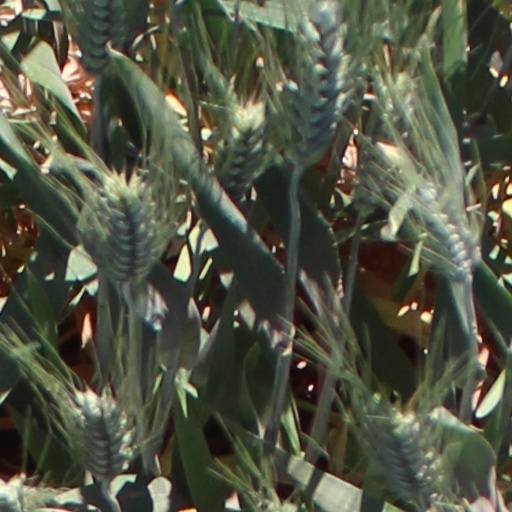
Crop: wheat